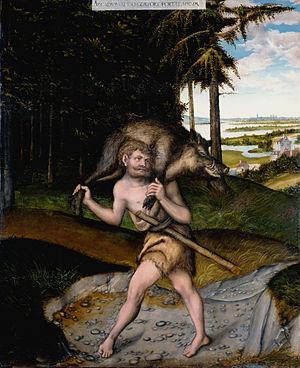
Lucas Maler, dit Lucas Cranach l’Ancien, né le 4 octobre 1472 à Kronach et mort le 16 octobre 1553 à Weimar, est un peintre et graveur de la Renaissance allemande.